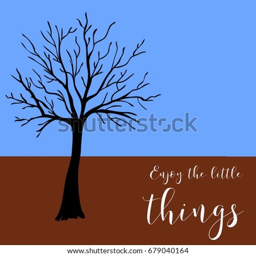
enjoy text of flat background design of tree in silhouette .